50 sen coin

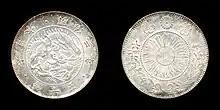
50 sen coin from 1870 (year 3) Design 1 - (1870 - 1871)

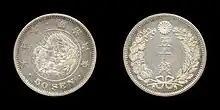
50 sen coin from 1873 (year 6) Design 2 - (1873 - 1905)

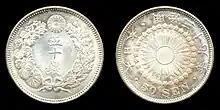
50 sen coin from 1906 (year 39) Design 3 - (1906 - 1912)

The following are circulation figures for the coins that were minted between the 3rd, and the 45th and last year of Meiji's reign. Coins for this period all begin with the Japanese symbol 明治 (Meiji).